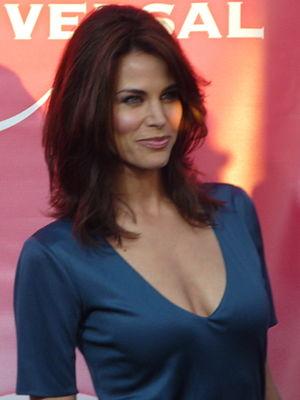
Brooke Elizabeth Burns est une actrice américaine, qui a autrefois été mannequin.
Alerte à Malibu est une série télévisée américaine composée de 243 épisodes de 45 minutes, créée par Michael Berk, Douglas Schwartz et Gregory J. Bonann, diffusée entre le 23 avril 1989 et le 6 avril 1990 sur le réseau NBC pour la première saison puis entre le 23 septembre 1991 et le 14 mai 2001 en syndication. Les deux dernières saisons seront délocalisées à Hawaï, la série est alors rebaptisée Alerte à Hawaï. C'est la série la plus regardée au monde avec plus d'un milliard de téléspectateurs par semaine. La série connaitra par ailleurs plusieurs téléfilms, une série dérivée ainsi qu'une adaptation cinématographique.